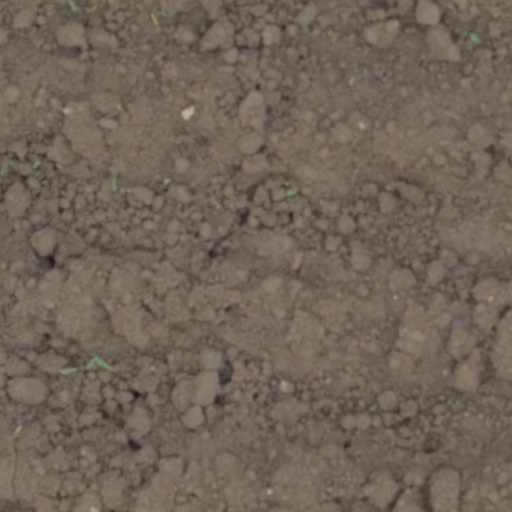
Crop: wheat